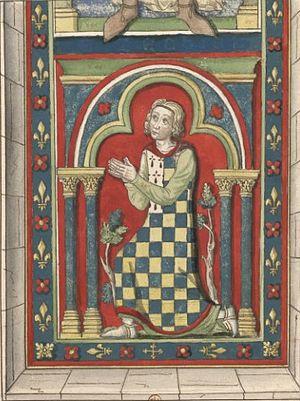
Pierre Mauclerc